Kaisa Kallio

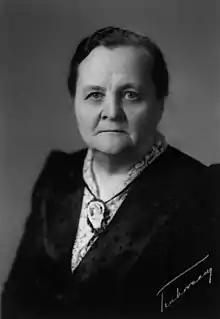
Photo of Evelien Eshuis

Katariina "Kaisa" Kallio ( Nivala; 28 May 1878 – 25 November 1954) was a Finnish homemaker who was the spouse of the president of Finland from 1937 to 1940. She was married to Kyösti Kallio, the fourth president of Finland.